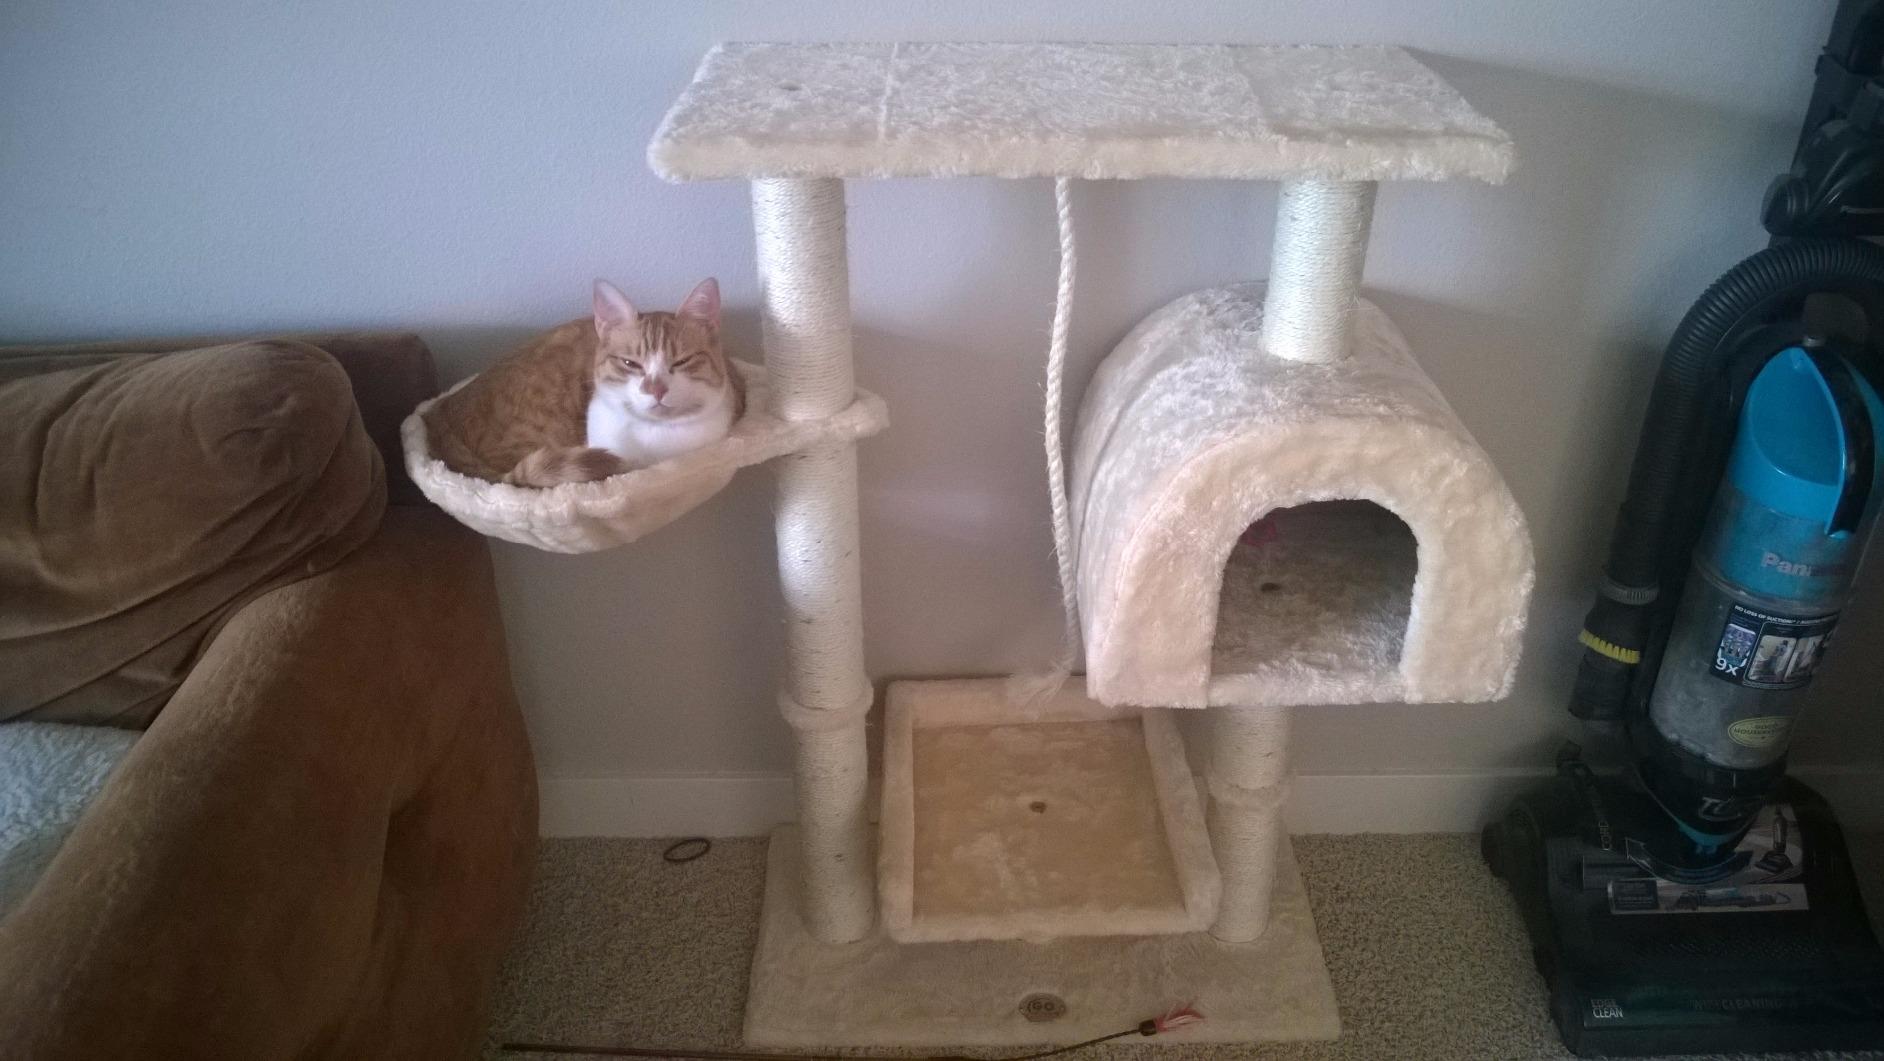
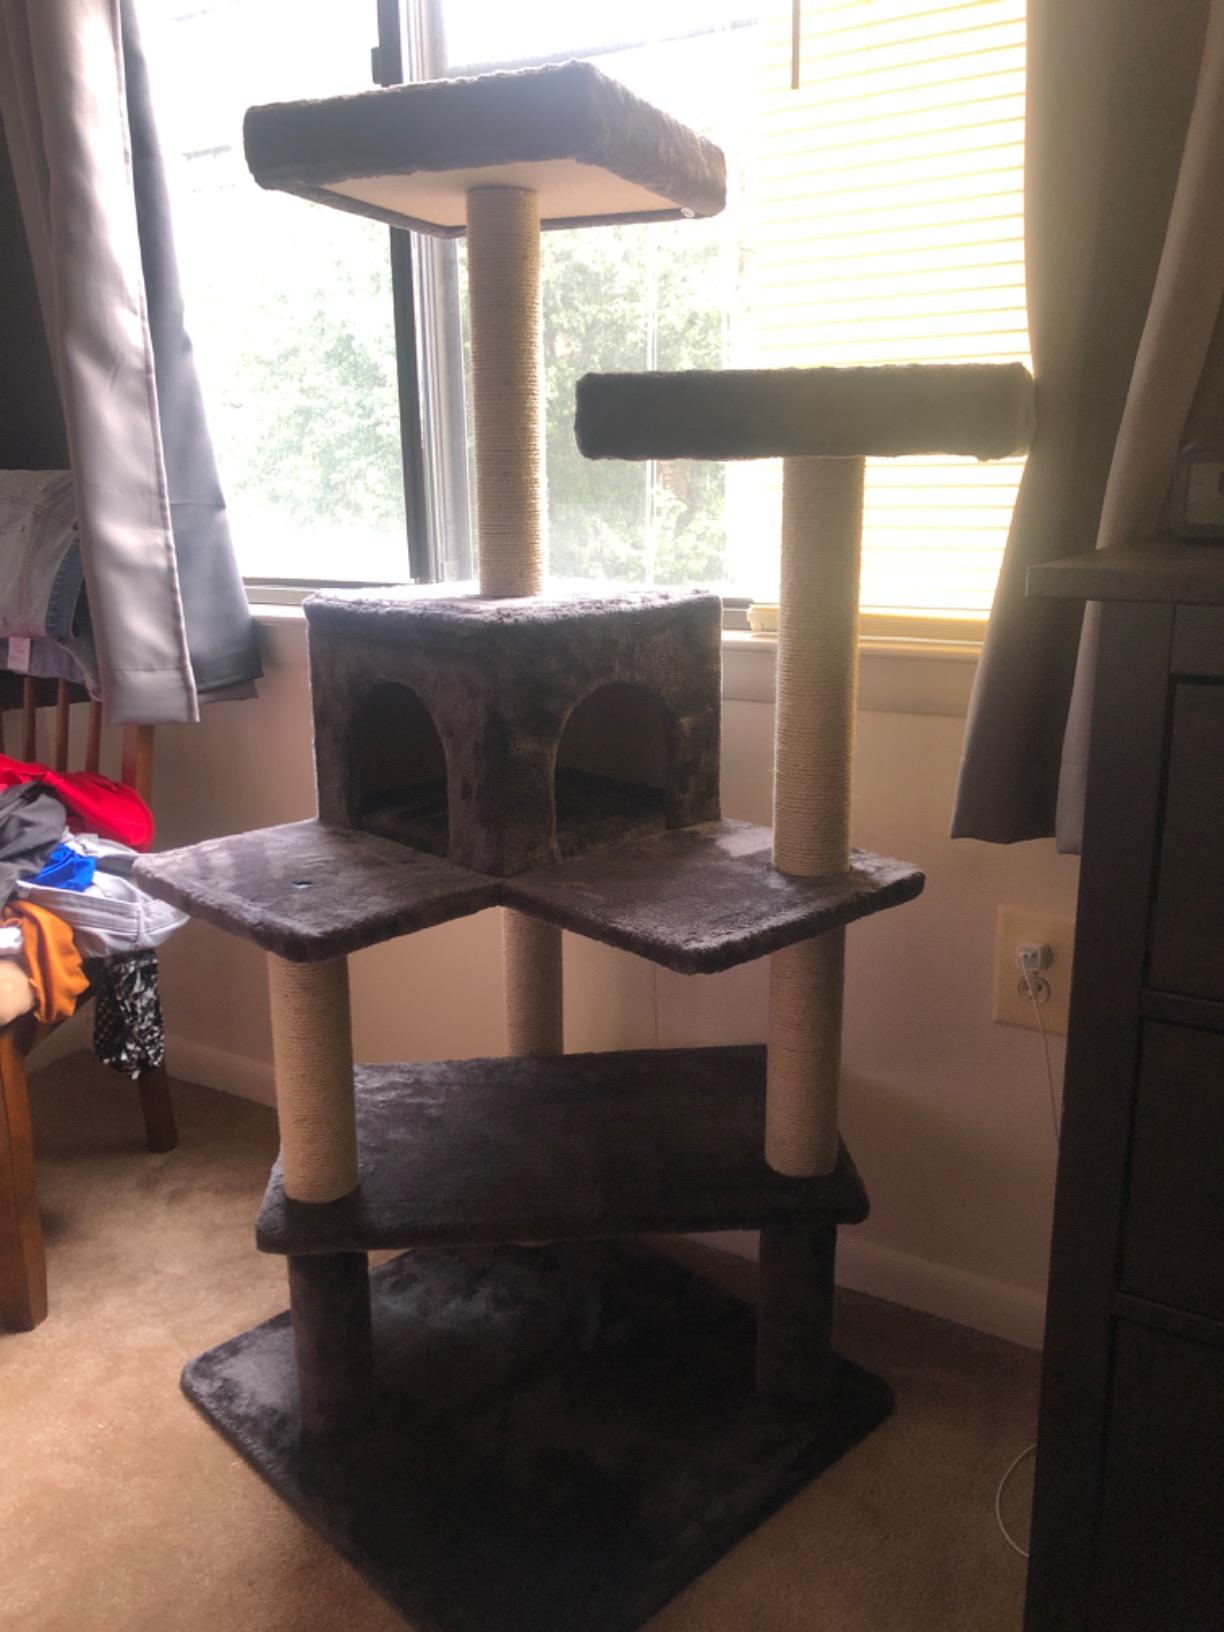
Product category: items_cat tree
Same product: no